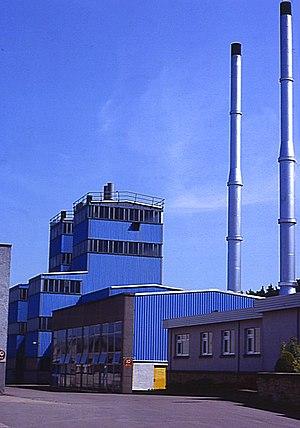
Mannochmore est une distillerie de whisky fondée en 1971 à Elgin dans le Morayshire en Écosse.